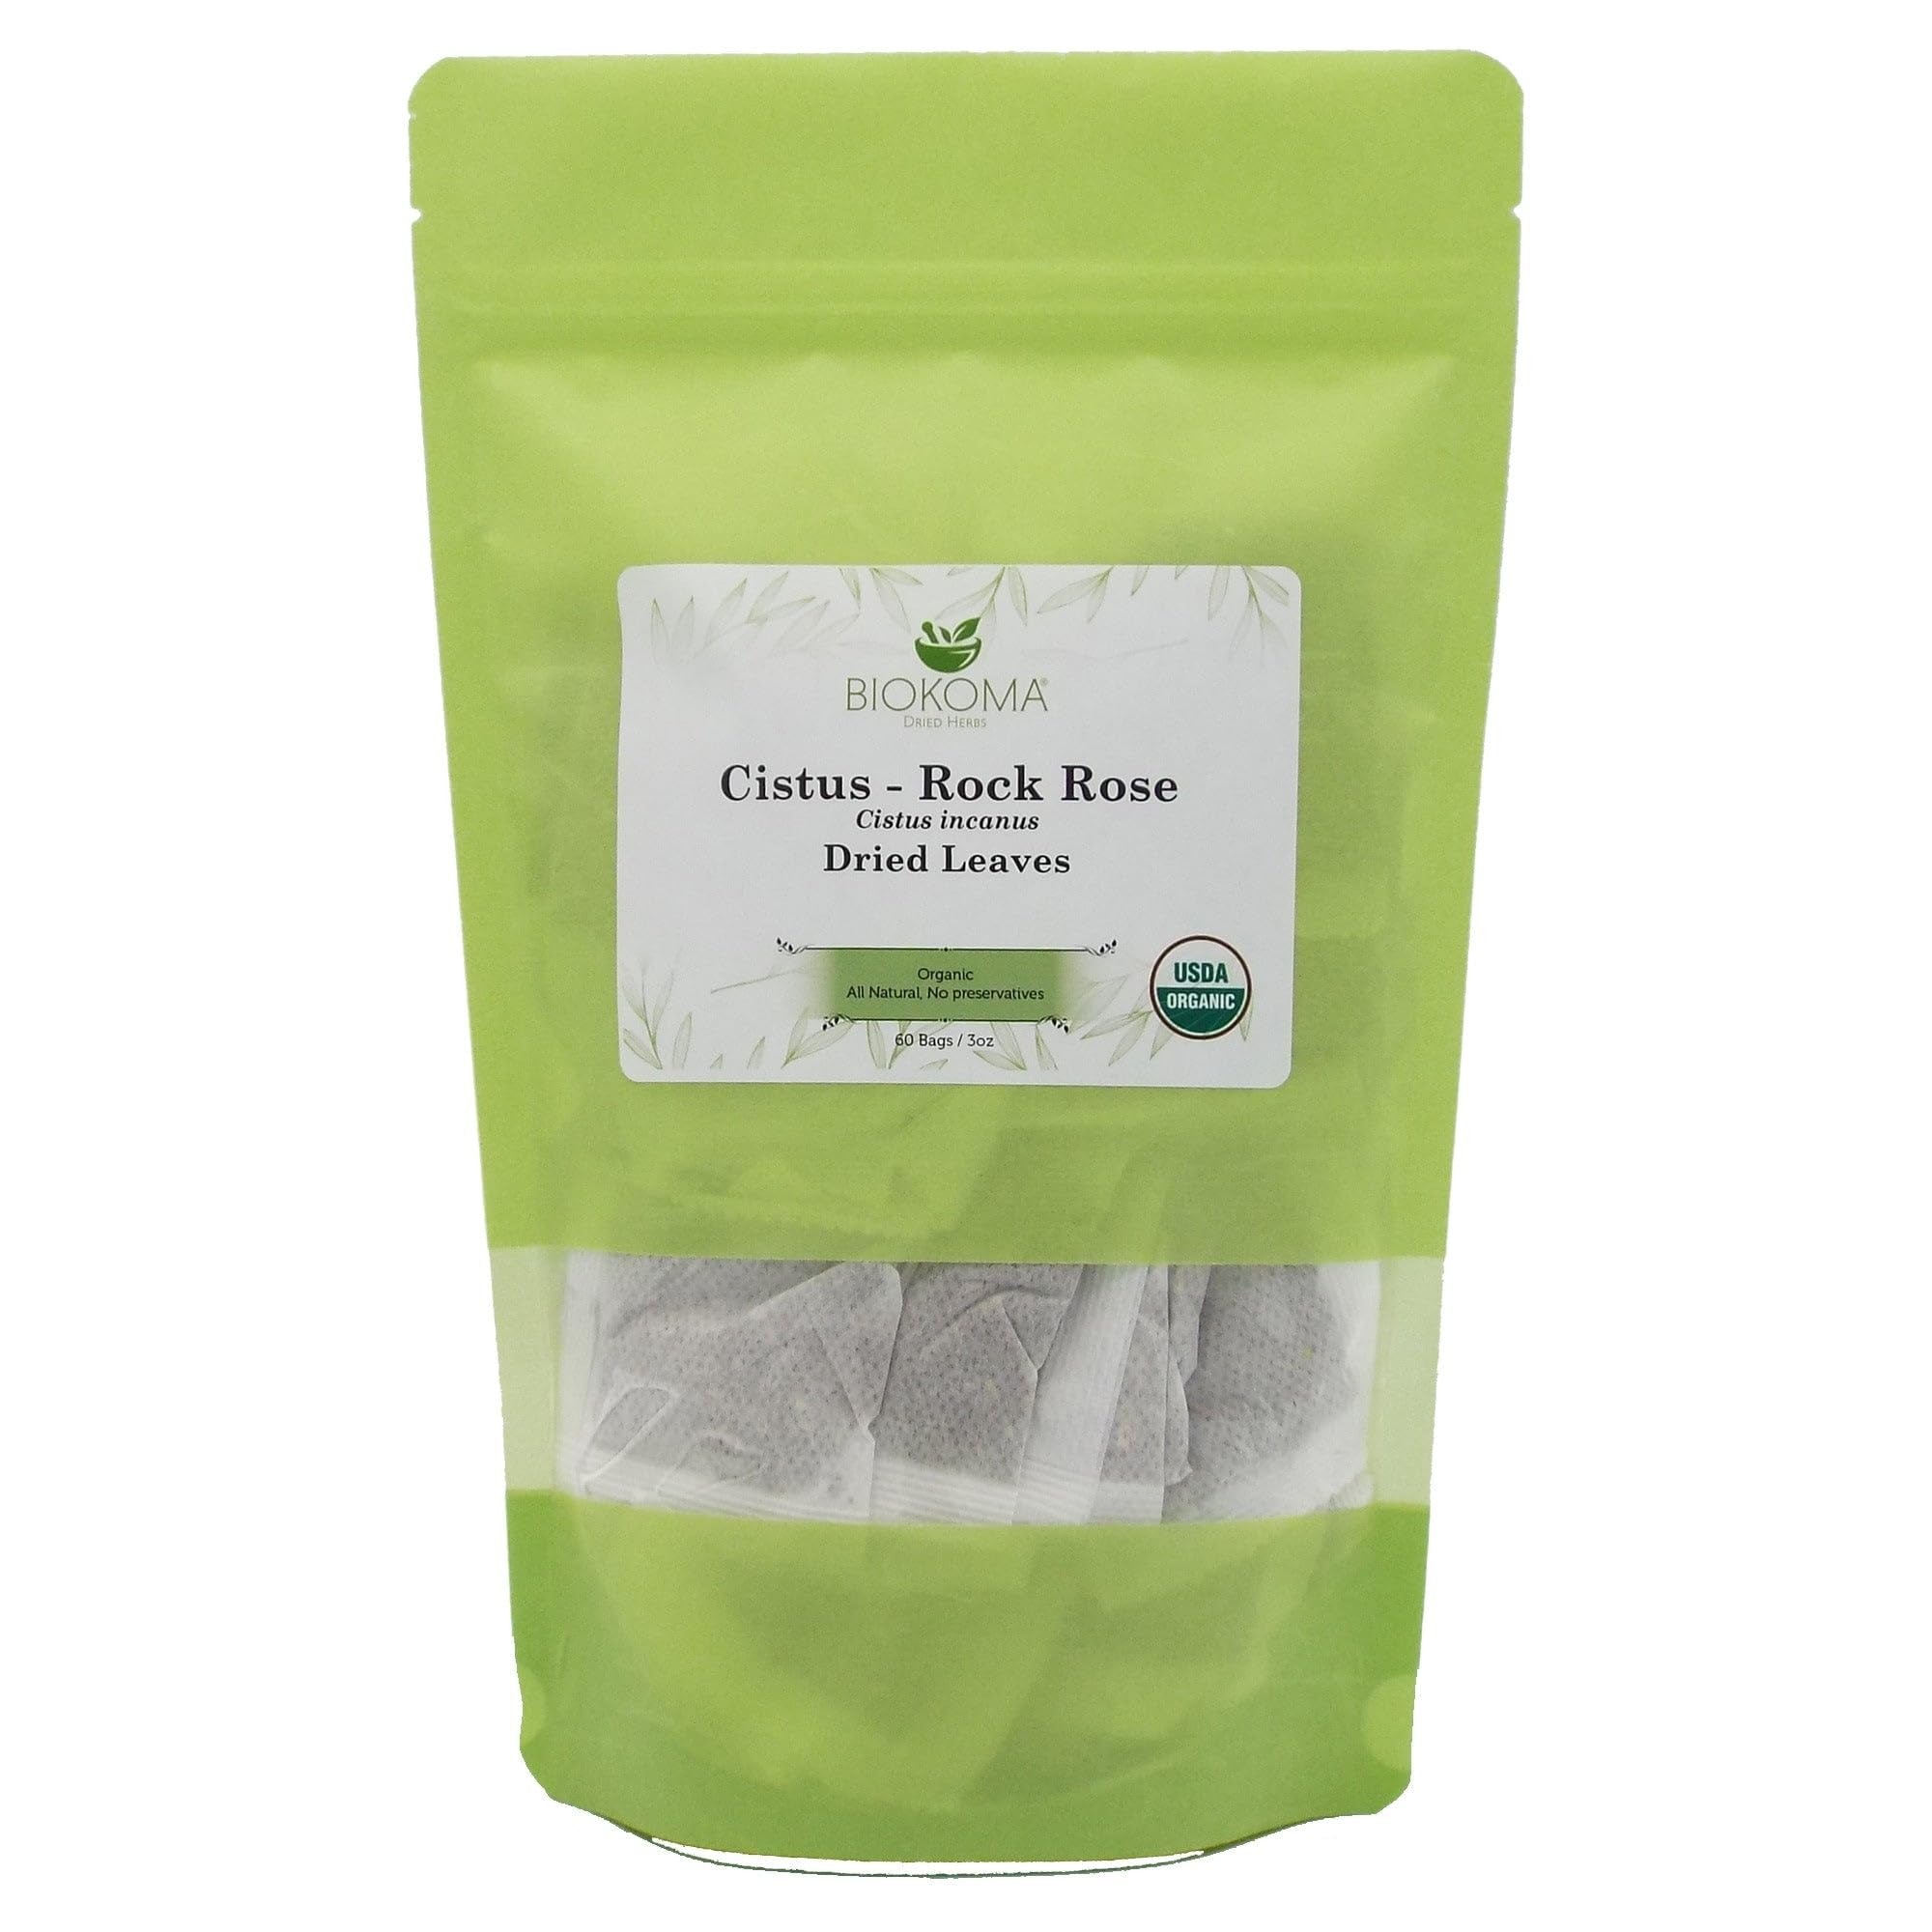
Item Name: Biokoma Pure and Organic Cistus - Rock Rose (Cistus incanus) Dried Leaves Tea 60 Bags In Resealable Moisture Proof Pouch,USDA Certified Organic-Herbal Tea, No Additives,No Preservatives,No GMO, Kosher
Bullet Point 1: Introduction: Rock Rose Cistus incanus is a cleansing herb, one of the richest sources of polyphenols - phenolic compounds belonging to the group of plant substances with antioxidant activity supporting the human immune system. Biokoma Cistus incanus offers a rich source of polyphenols, bioflavonoids, catechins, gallic acid, rutin and other beneficial bioactive compounds.
Bullet Point 2: Ingredients: USDA Certified Organic Cistus Incanus
Bullet Point 3: Preparation and Dosage: In a cup add 1 tea bag, pour boiling water, brew covered for about 8-10 minutes, strain it and drink it regularly throughout the day.
Bullet Point 4: Bio Herbs: A perfect balance of taste, a high standard of quality and freshness.
Bullet Point 5: Our team of product experts is always available to help you choose the best products for your needs.
Product Description: Cistus incanus - cleansing herb, it is one of the richest sources of polyphenols-phenolic compounds belonging to the group of plant substances with antioxidant activity supporting the human immune system. Cistus Incanus offers a rich source of polyphenols, proanthocyandidins, bioflavonoids, catechins, gallic acid, rutin and other beneficial bioactive compounds. <br/>No Artificial Colours. No Genetically Modified Crop Material. No Sugar or Gelatin. No additives of any kind. No Animal Product. No Heavy Metals. No Parabens, No Synthetic Fragrances. No Dairy. No Chemical Preservatives. No Artificial Flavours.<br/> <br/> Preparation and dosage:<br/> In a cup add 1 bag, pour boiling water, brew covered for about 8-10 minutes, strain it and drink it regularly throughout the day.<br/><br/> Ingredients: Organic Cistus Incanus<br/><br/> Country of Origin: Turkey
Value: 60.0
Unit: Count

Price: 20.99